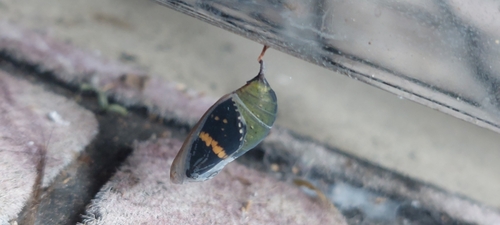
Scientific name: Anartia fatima
Common name: Banded peacock
Family: Nymphalidae
Order: Lepidoptera
Pollinator type: Primary pollinator
Habitat: Open areas and gardens
Geographic range: South America
Conservation status: Least Concern